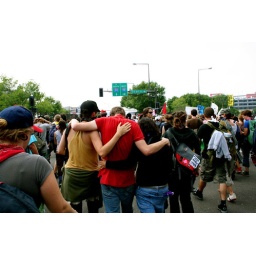
The person in red had gotten pepper sprayed in an earlier encounter and is now getting a helping hand.